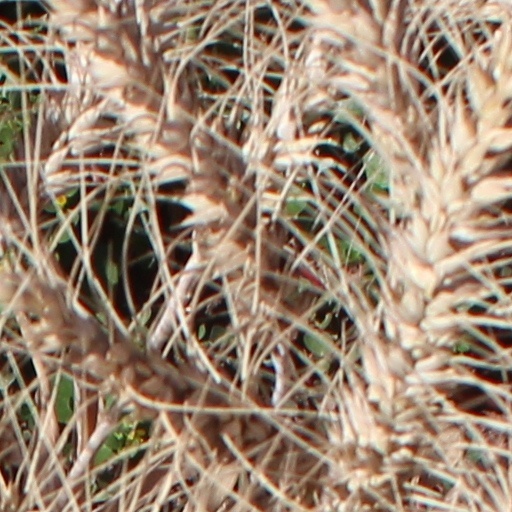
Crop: wheat